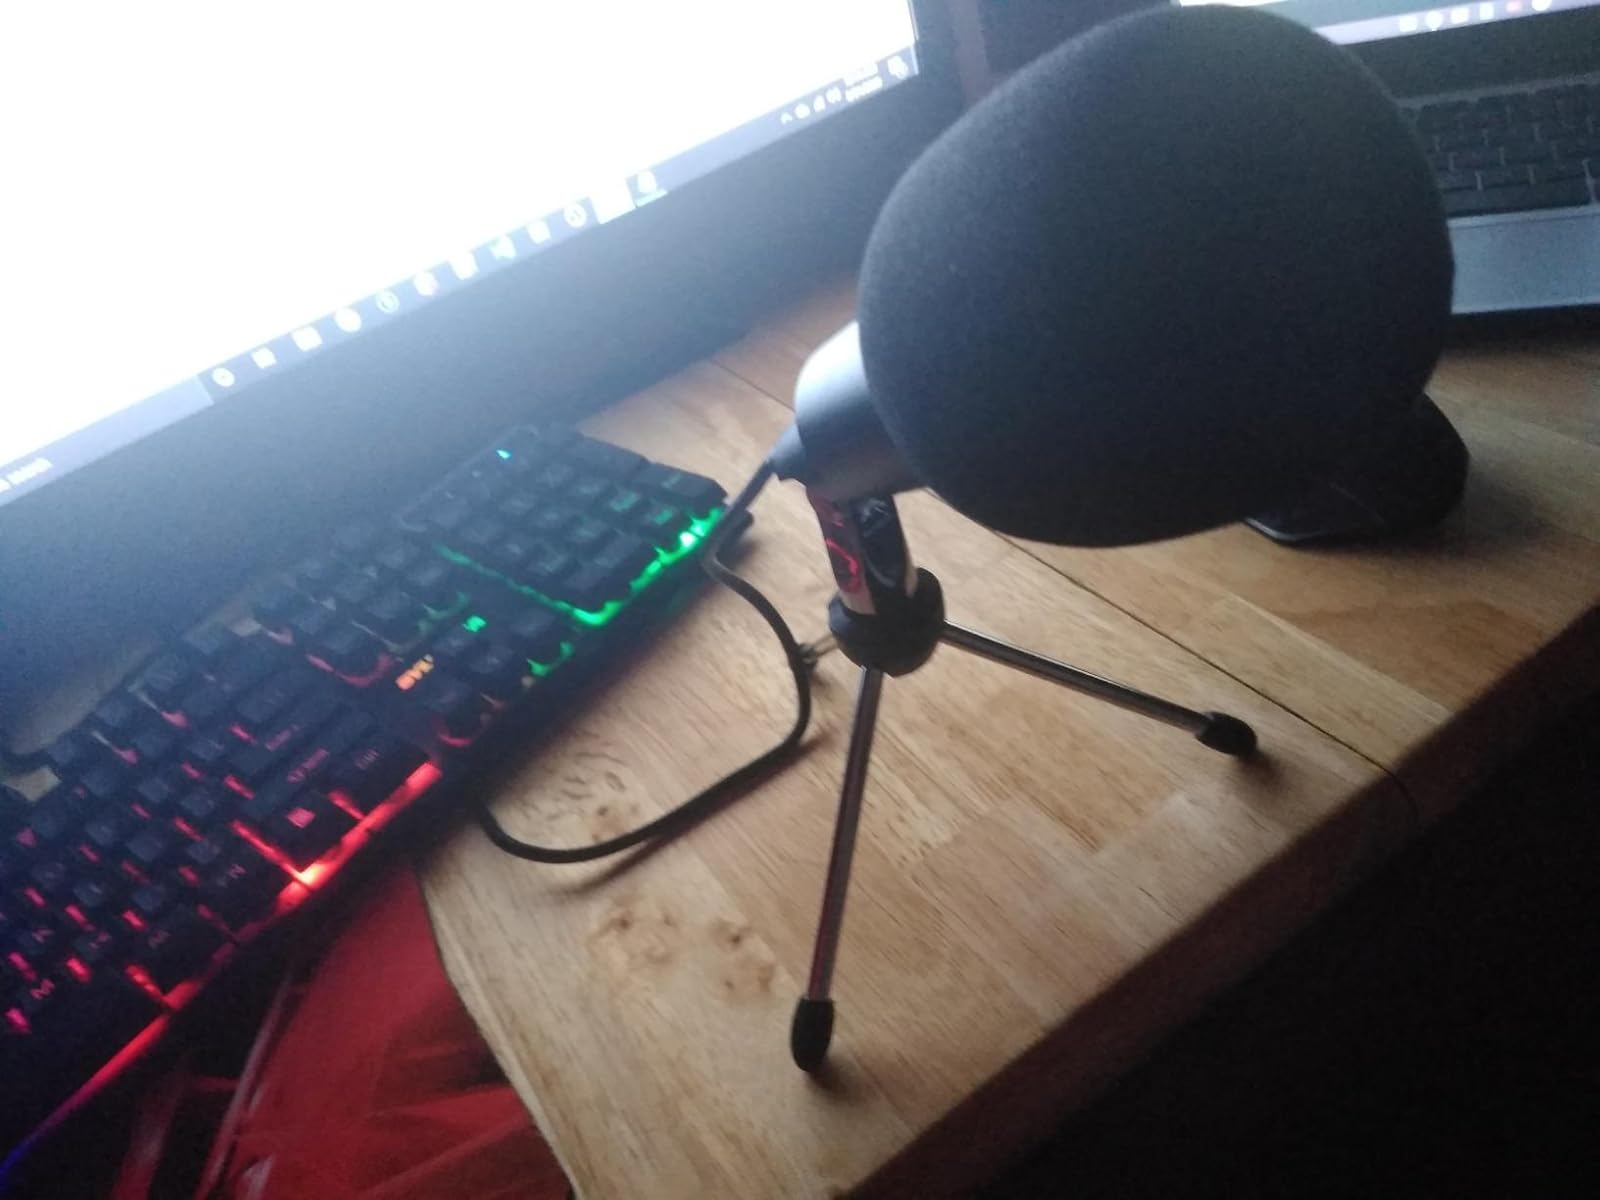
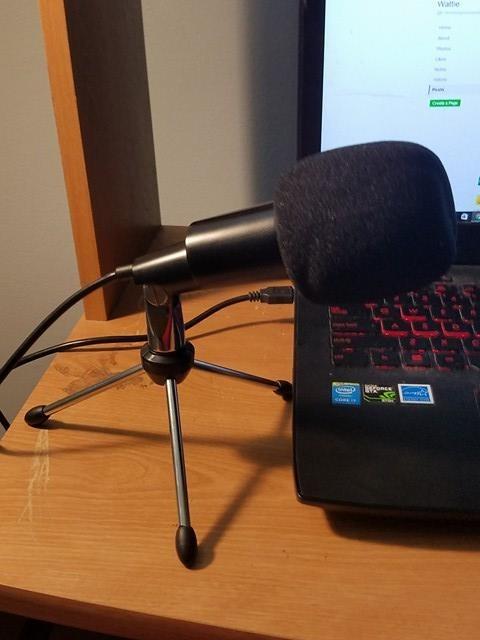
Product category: microphone
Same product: yes